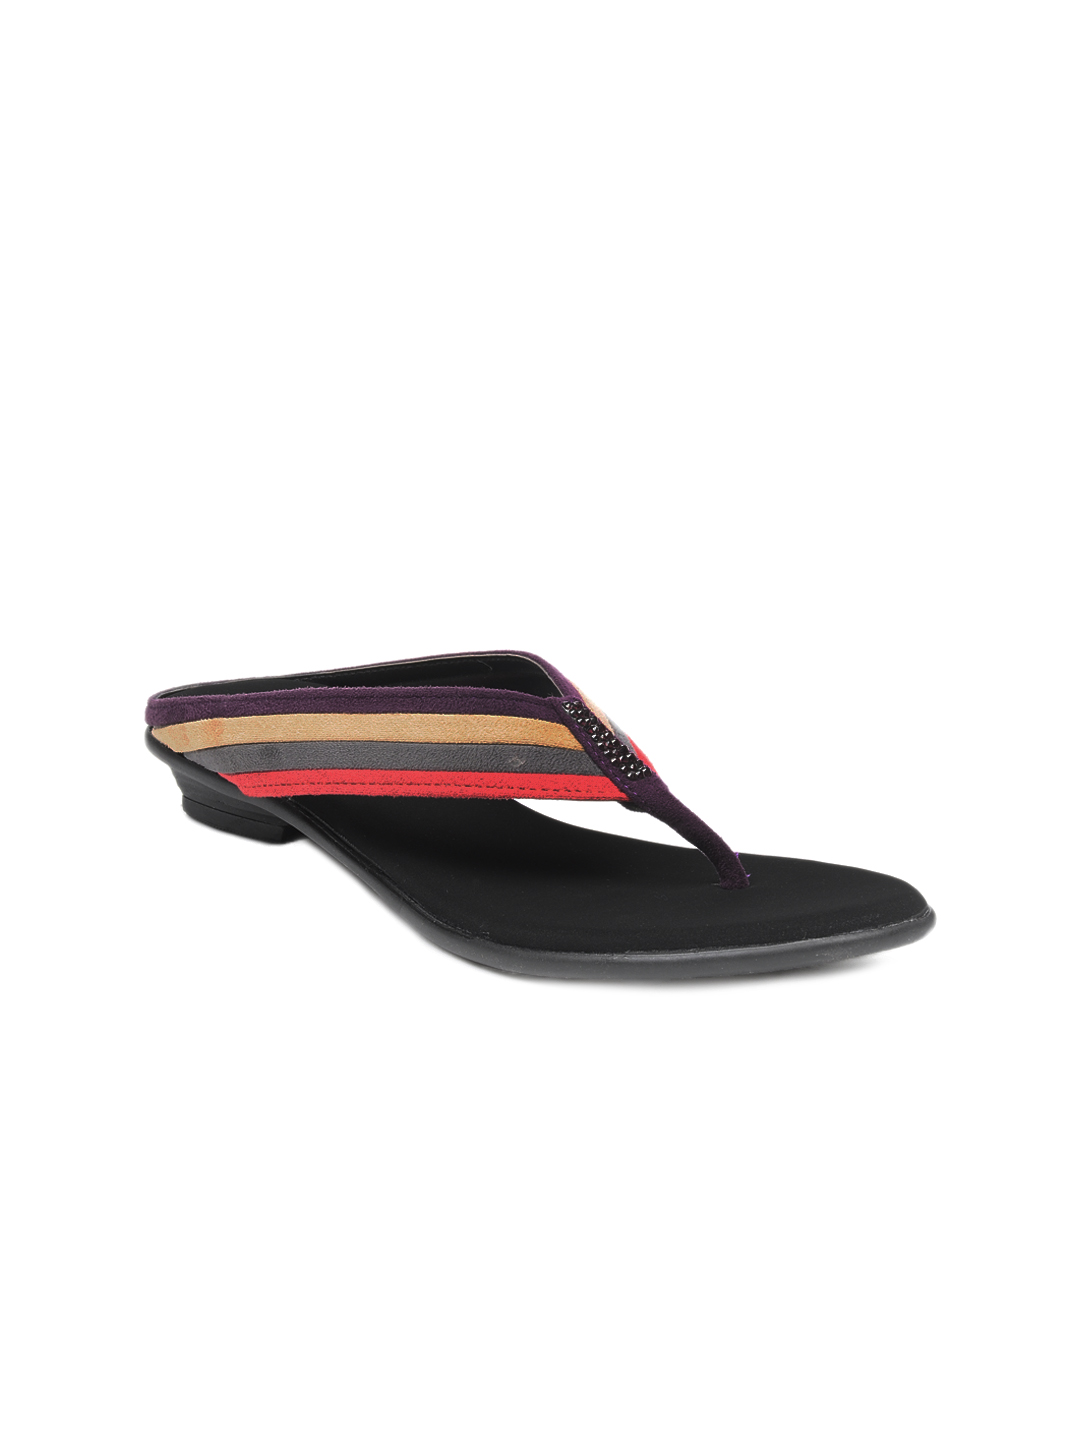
HM Women Multi Coloured Flats
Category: Footwear / Shoes / Heels
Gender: Women
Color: Multi
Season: Winter 2012
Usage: Casual